Silent Night

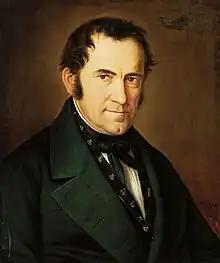
Franz Xaver Gruber, painted by Sebastian Stief (1846)

In 1859, the Episcopal priest John Freeman Young, then serving at Trinity Church, New York City, wrote and published the English translation that is most frequently sung today, translated from three of Mohr's original six verses. The version of the melody that is generally used today is a slow, meditative lullaby or pastorale, differing slightly (particularly in the final strain) from Gruber's original, which was a "moderato" tune in time and siciliana rhythm. Today, the lyrics and melody are in the public domain, although newer translations usually are not.